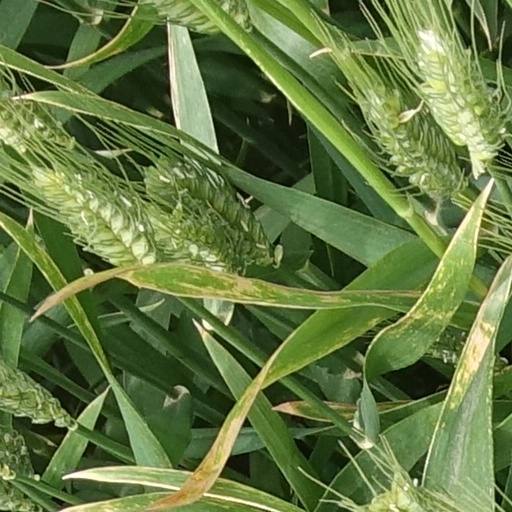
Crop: wheat